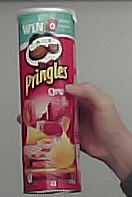
Product: pringles_original